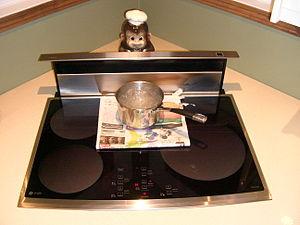
Une plaque de cuisson, également appelée table de cuisson, est un élément d'une cuisine qui permet de cuire ou de réchauffer les préparations culinaires.